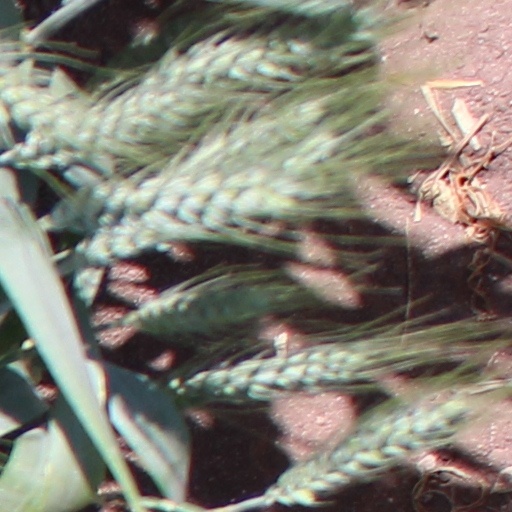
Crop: wheat